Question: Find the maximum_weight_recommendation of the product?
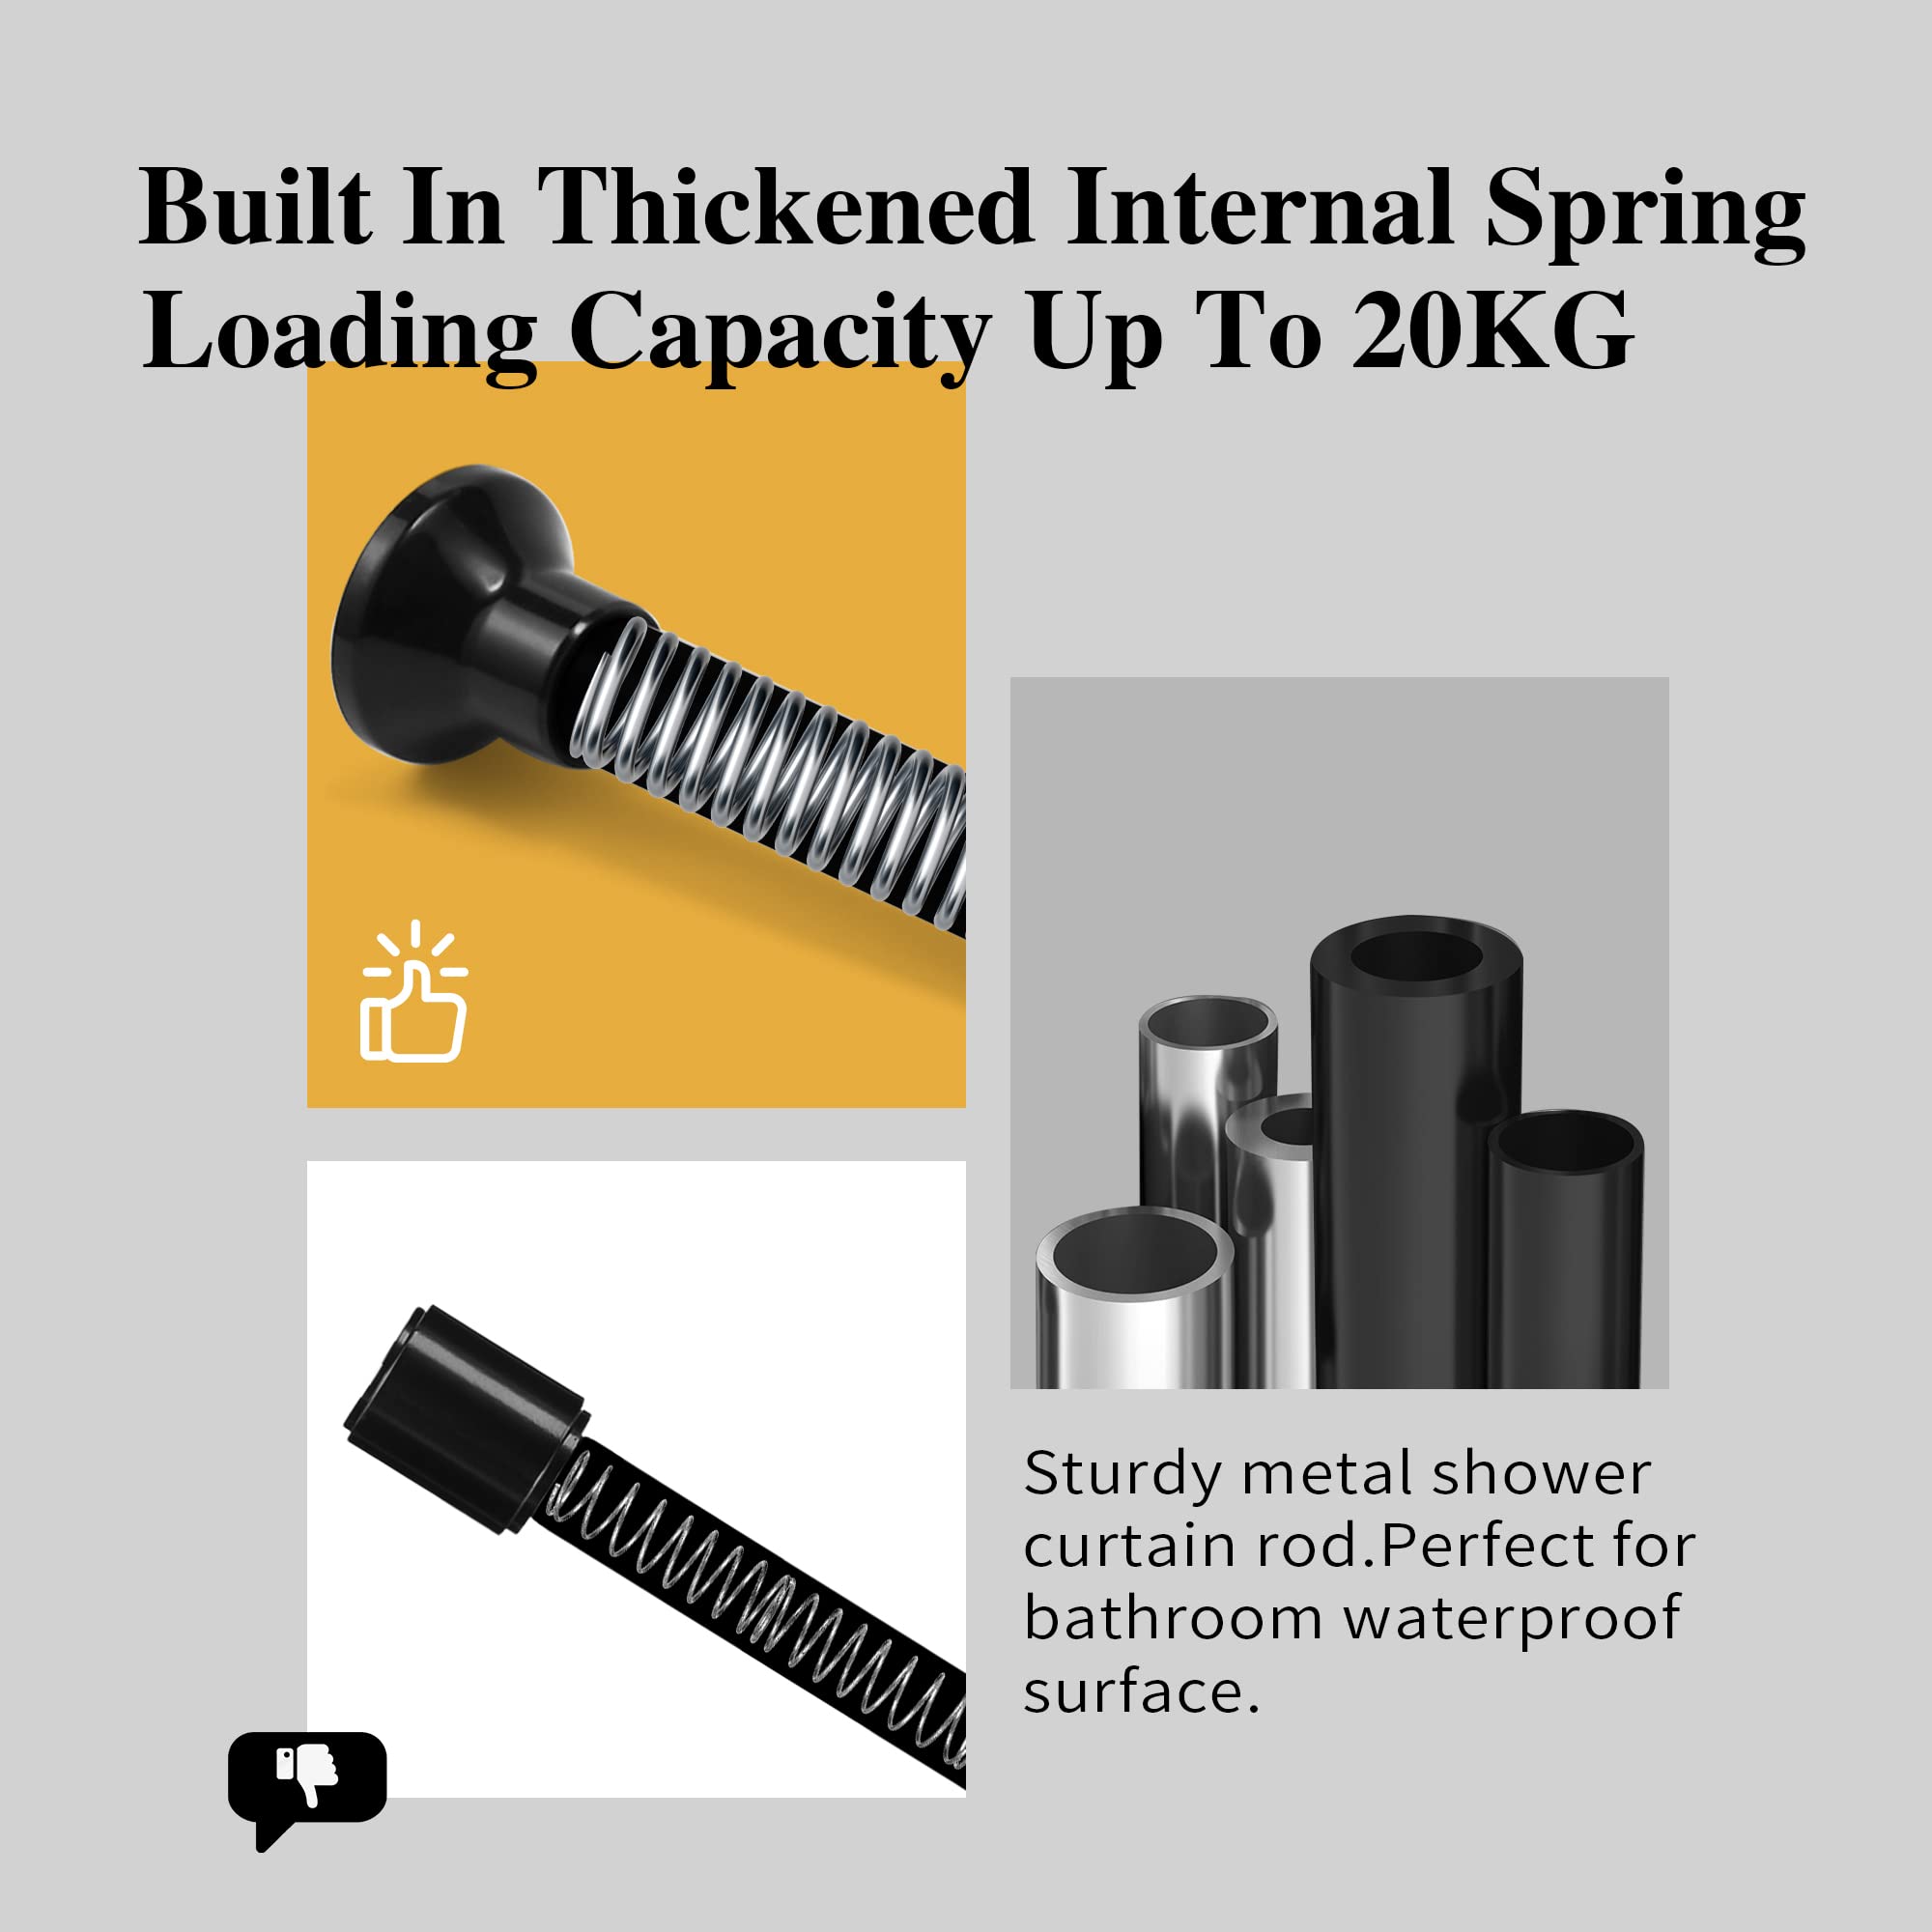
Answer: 20 kilogram